Jake Shimabukuro

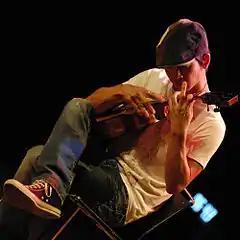
Performing at Stockholm Jazz Festival 2009

Shimabukuro was born in Honolulu, Hawaii, a fifth-generation descendant of Japanese and Okinawans who immigrated to Hawaii. His mother gave him a ukulele at age four and he quickly took an interest in the instrument, playing it many hours a day. His mother, an accomplished ukulele player and singer, was his first teacher, and he also took lessons for seven years under Tami Akiyami at Roy Sakuma Studios.